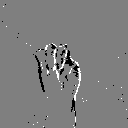
ASL letter: m